Microform

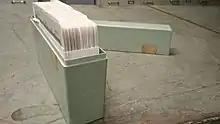
A microfiche holder with microfiches

A microfiche is a sheet of flat film, most commonly 105 × 148 mm in size, the same dimensions as the ISO A6 paper size. It carries a matrix of microimages commonly read left-to-right and then top-to-bottom. All microfiches are read with their text parallel to the long side of the fiche though some tables may be rotated 90 degrees. Frames may be landscape or portrait in orientation. Along the top of the fiche is usually a eye-legible banner printed black-on-white, carrying bibliographic information including fiche number, title, series, publish date, and publisher.